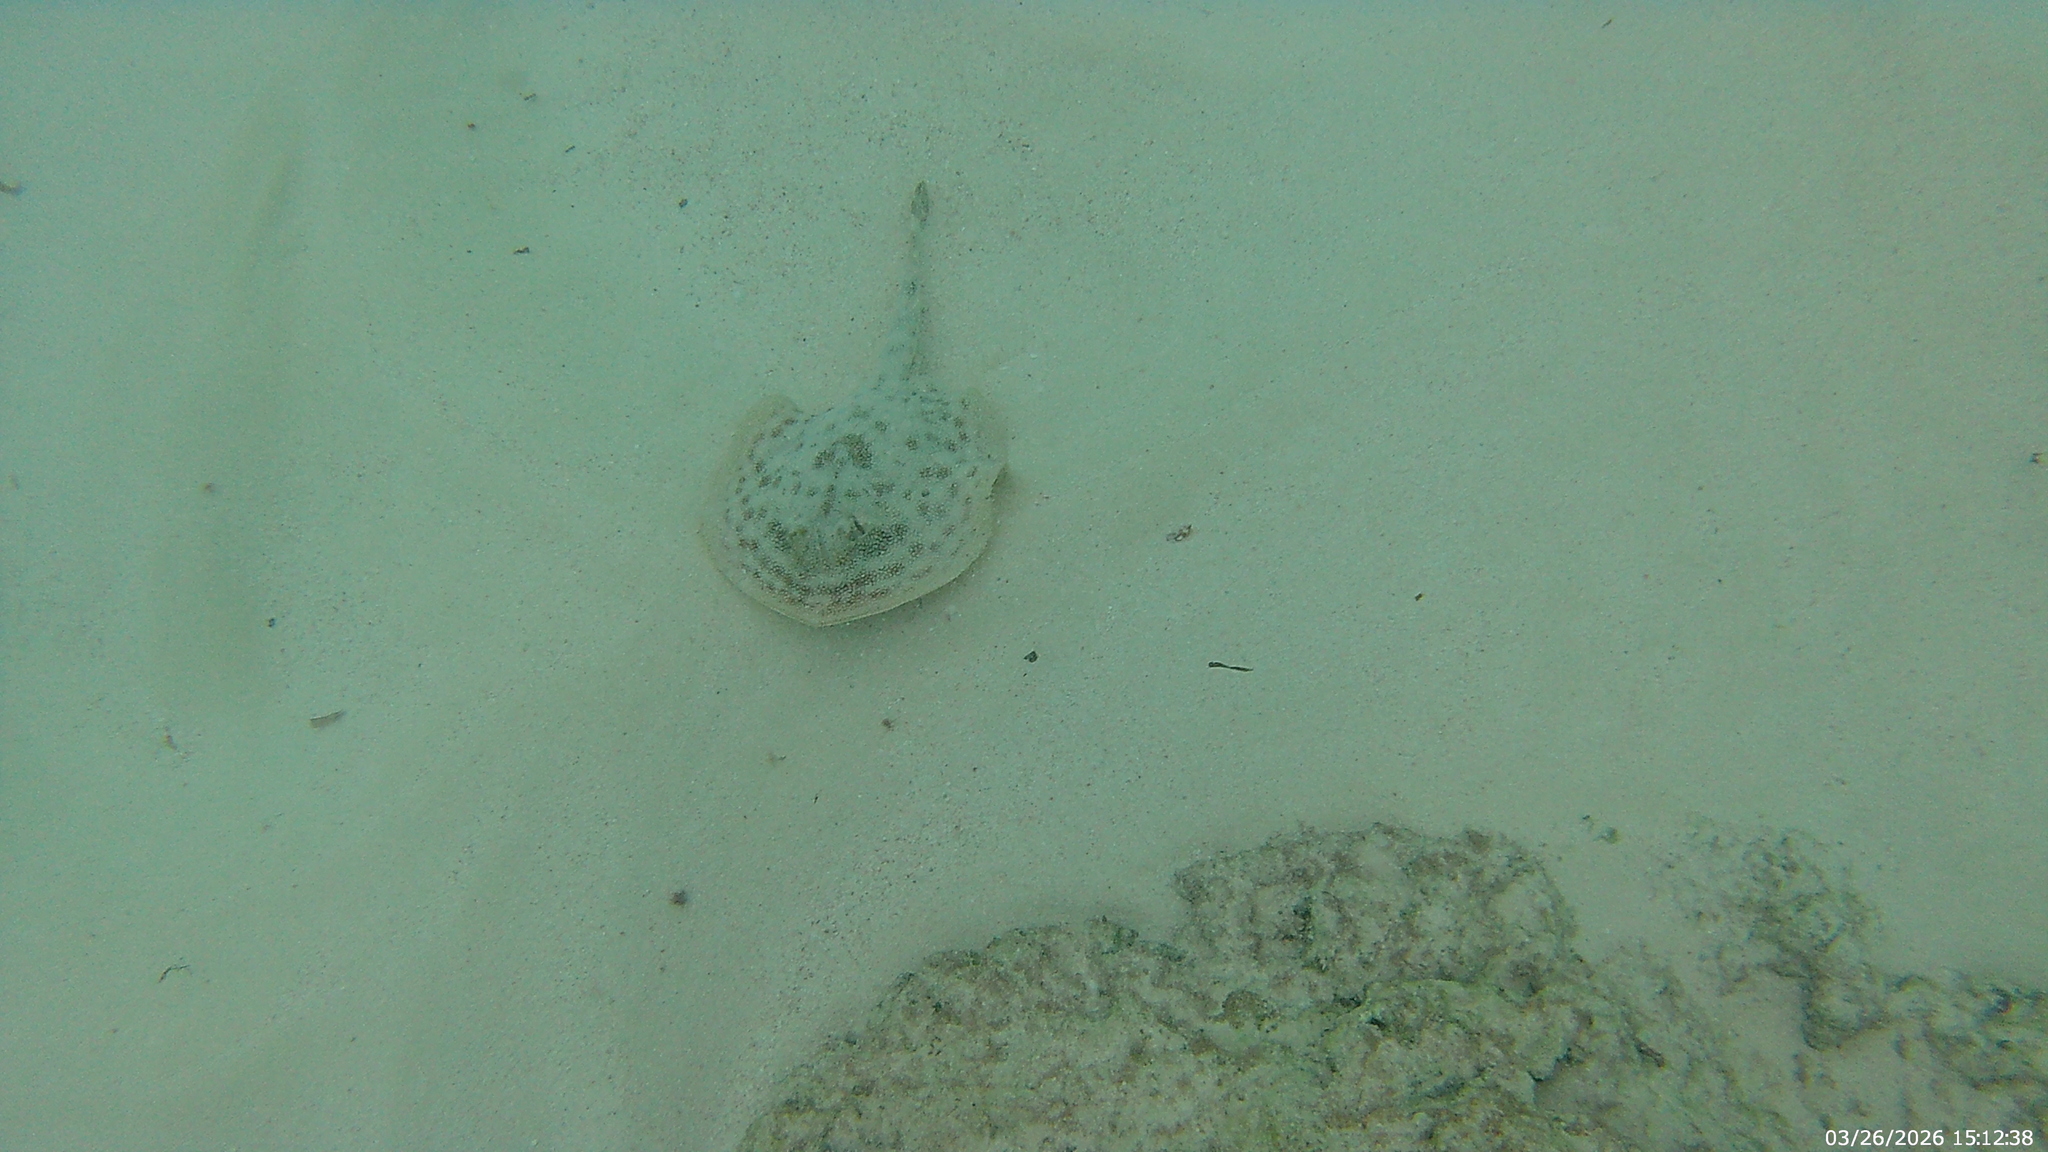
fish (species not among the labelled classes)